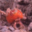
Label: cra